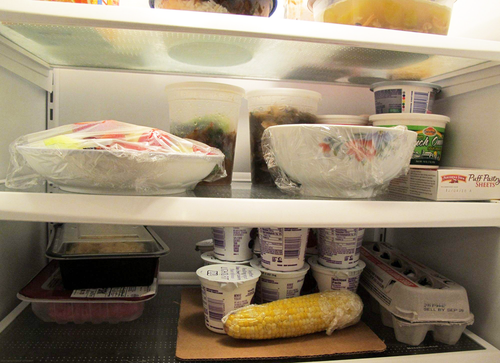
Label: trash